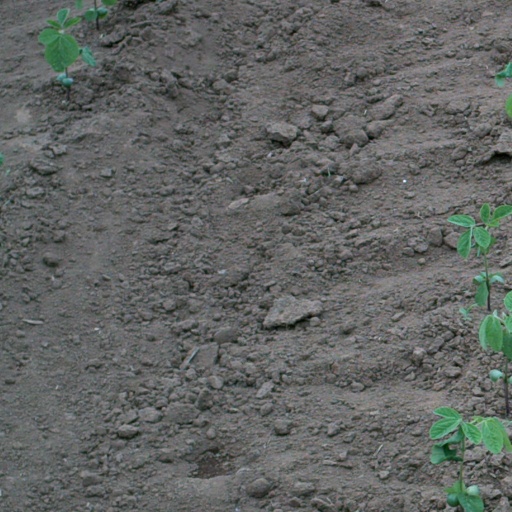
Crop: soybean